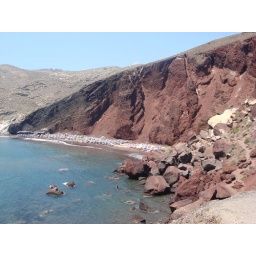
Only accessible by boat or hike, the beautiful beach is carved into the cliffside. And it's red.